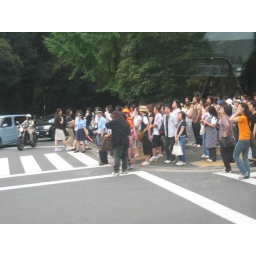
Crowds crossing the road to go and see Smap, a very popular boy - no man band in Japan.